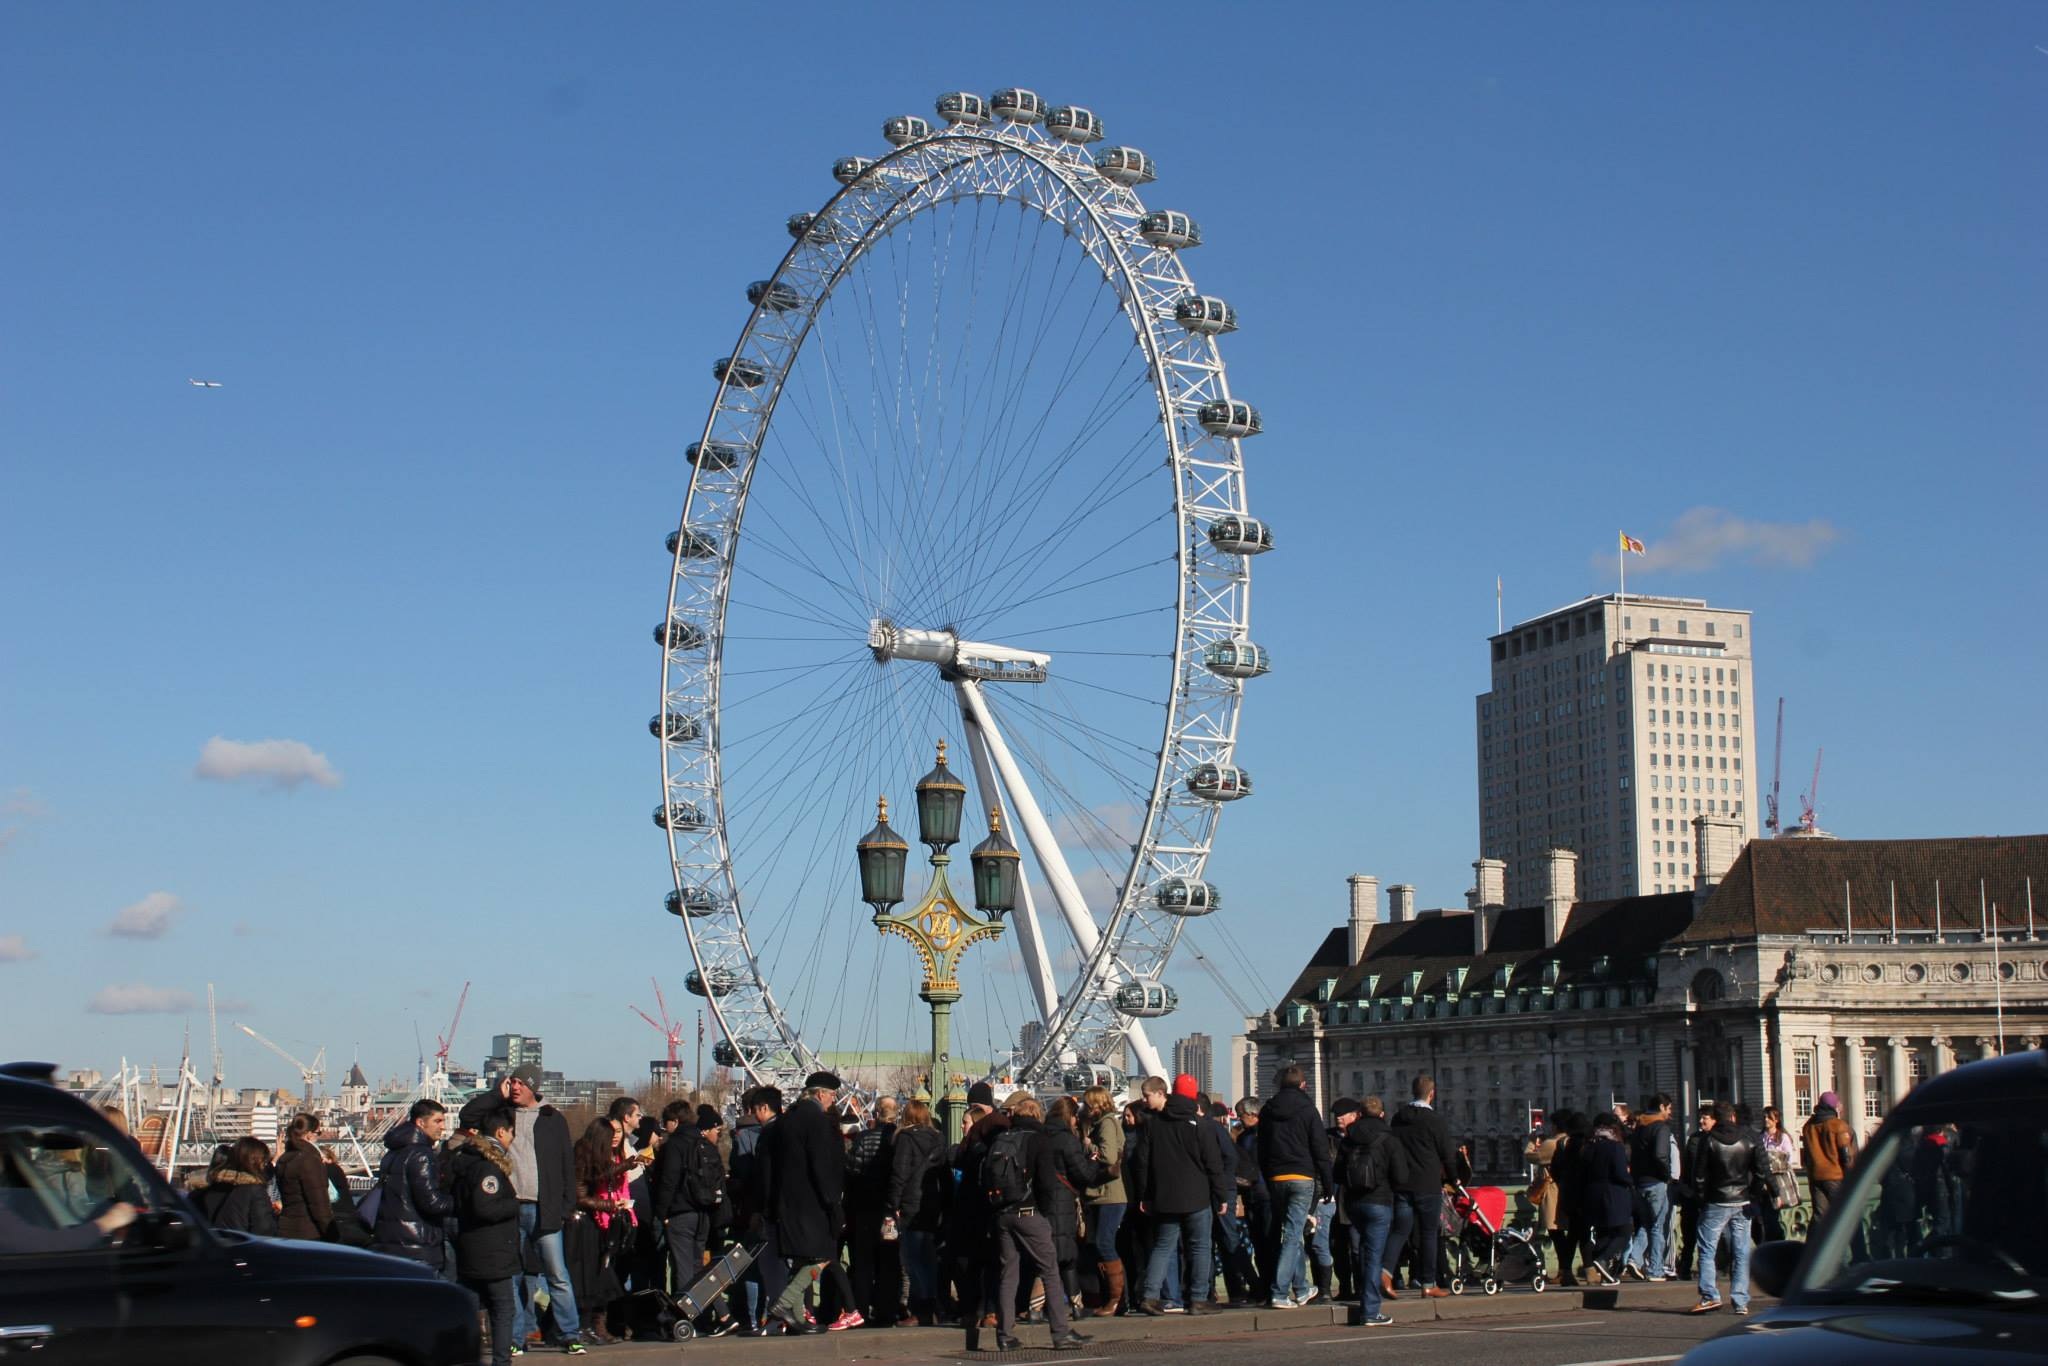
structure, ferris wheel, amusement park, park, landmark, london, tourist attraction, fair, the eye, sport venue